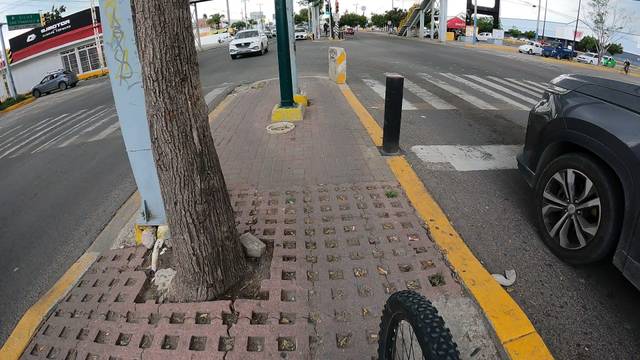
Region: Mexico
Coordinates: 21.1, -101.671